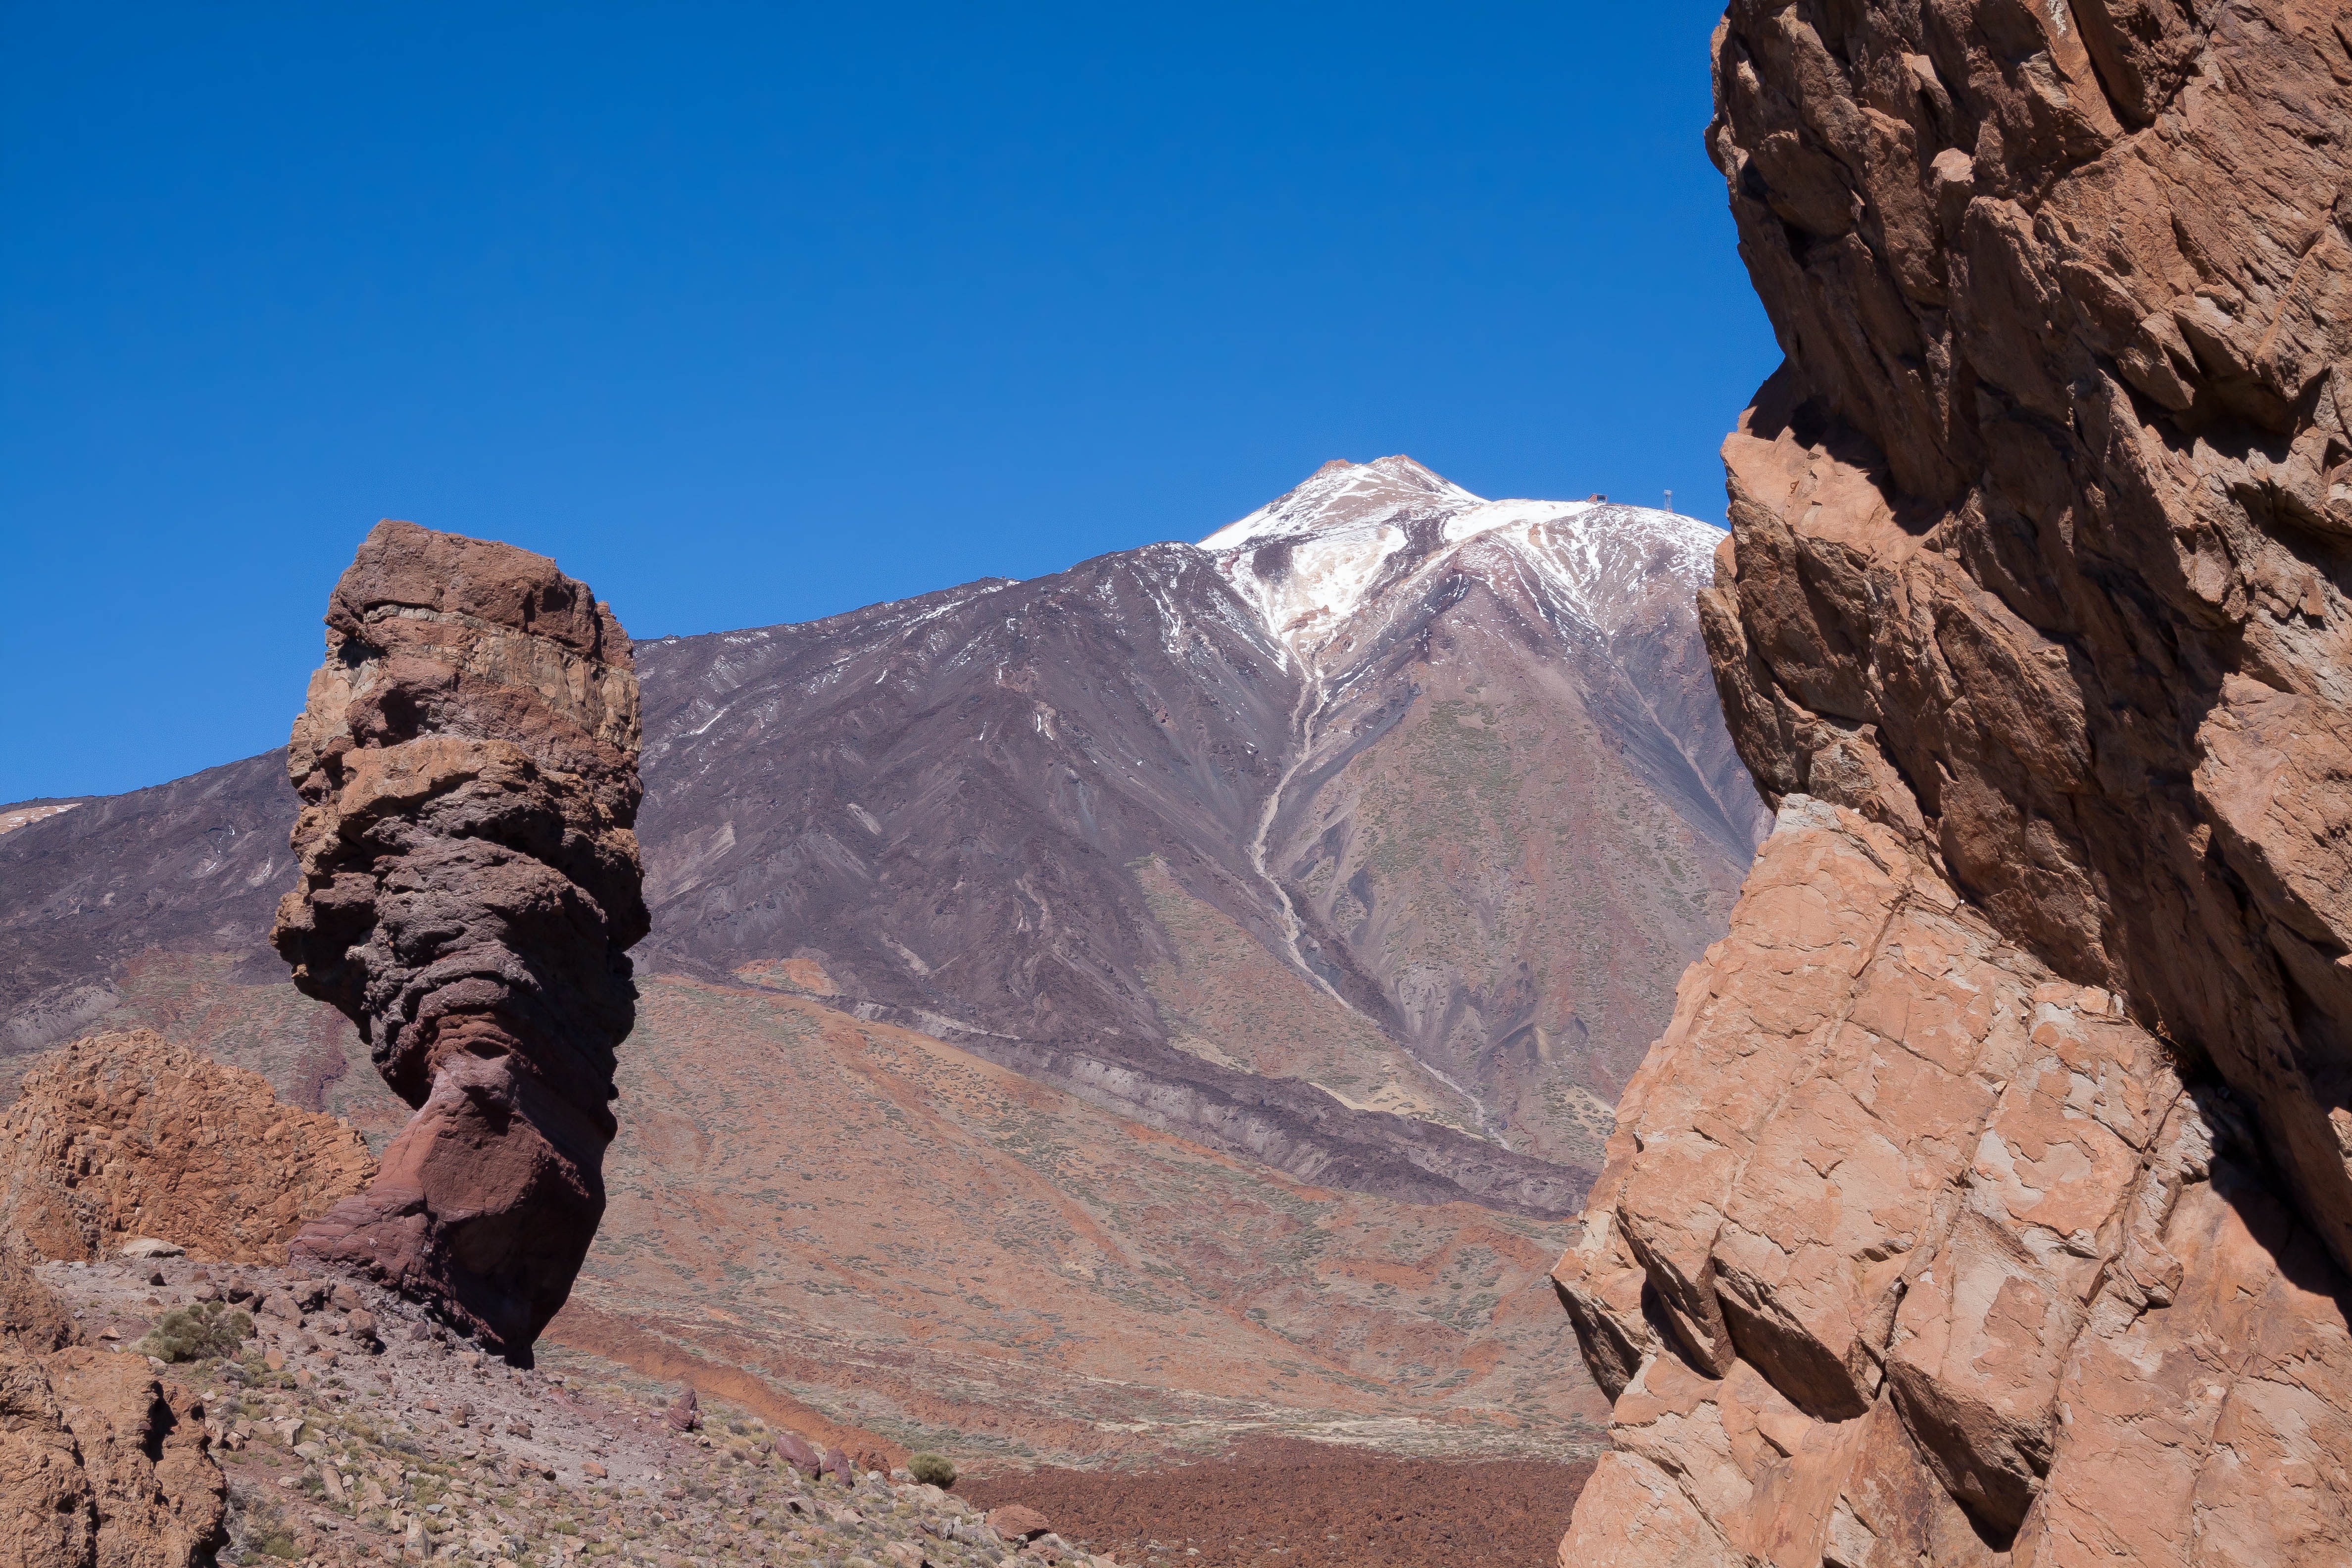
landscape, rock, wilderness, walking, mountain, sky, adventure, valley, mountain range, formation, arch, blue, canyon, terrain, national park, ridge, summit, geology, badlands, plateau, wadi, teide, landform, rocky towers, geographical feature, mountainous landforms, los roques, roque cinchado